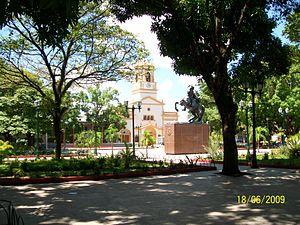
La place Bolívar de Puerto Ayacucho est un espace public situé à Puerto Ayacucho, capitale de l'État d'Amazonas, au Venezuela. Elle est classée Monument national du Venezuela.
L'État d'Amazonas est un État du Venezuela, bordé au nord par les États de Bolívar et d'Apure, au sud et à l'est par le Brésil et à l'ouest par la Colombie. État situé au nord du bassin versant du fleuve Amazone dont il tire son nom, il possède un climat tropical. En 2011, il compte 146 480 habitants. Sa capitale et plus grande ville est Puerto Ayacucho.
La cathédrale María Auxiliadora est un lieu de culte catholique situé à Puerto Ayacucho dans l'État d'Amazonas au Venezuela. Siège du vicariat apostolique de Puerto Ayacucho, elle est située sur la place Bolívar de Puerto Ayacucho avec laquelle elle bénéficie du label Monument national du Venezuela. L'actuel vicaire apostolique est l'évêque José Ángel Divassón Cilveti depuis le 23 février 1996.